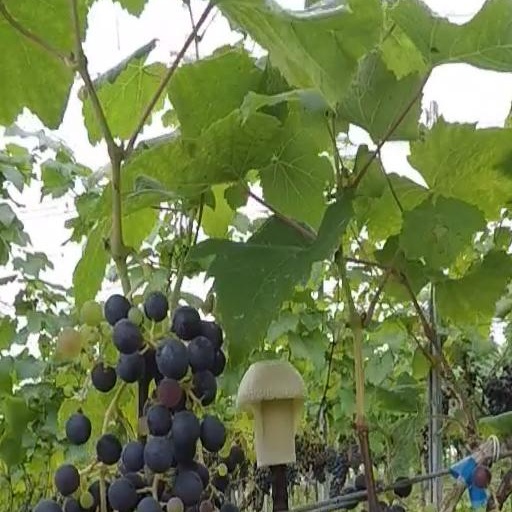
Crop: grape